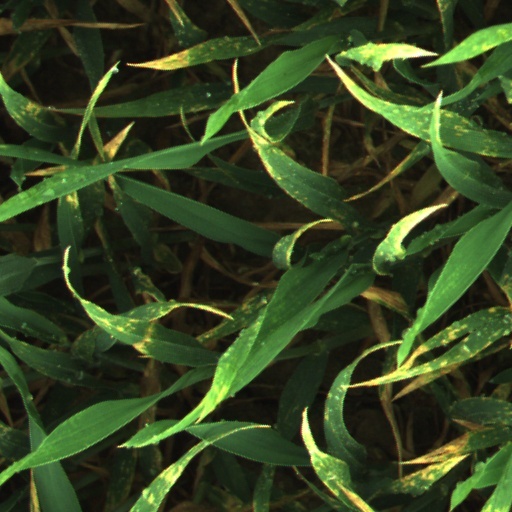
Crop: wheat